64-gun ship

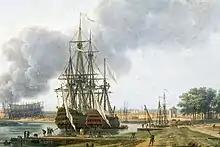
View of Rochefort harbour, by Joseph Vernet, showing a 74-gun and a 64-gun moored side by side.

The 64-gun ship of the line was a type of two-decker warship defined during the 18th century, named after the number of their guns. 64-guns had a lower battery of 24-pounders and an upper battery of 12-pounders. Heavier variants with 18-pounders on the upper deck also existed.